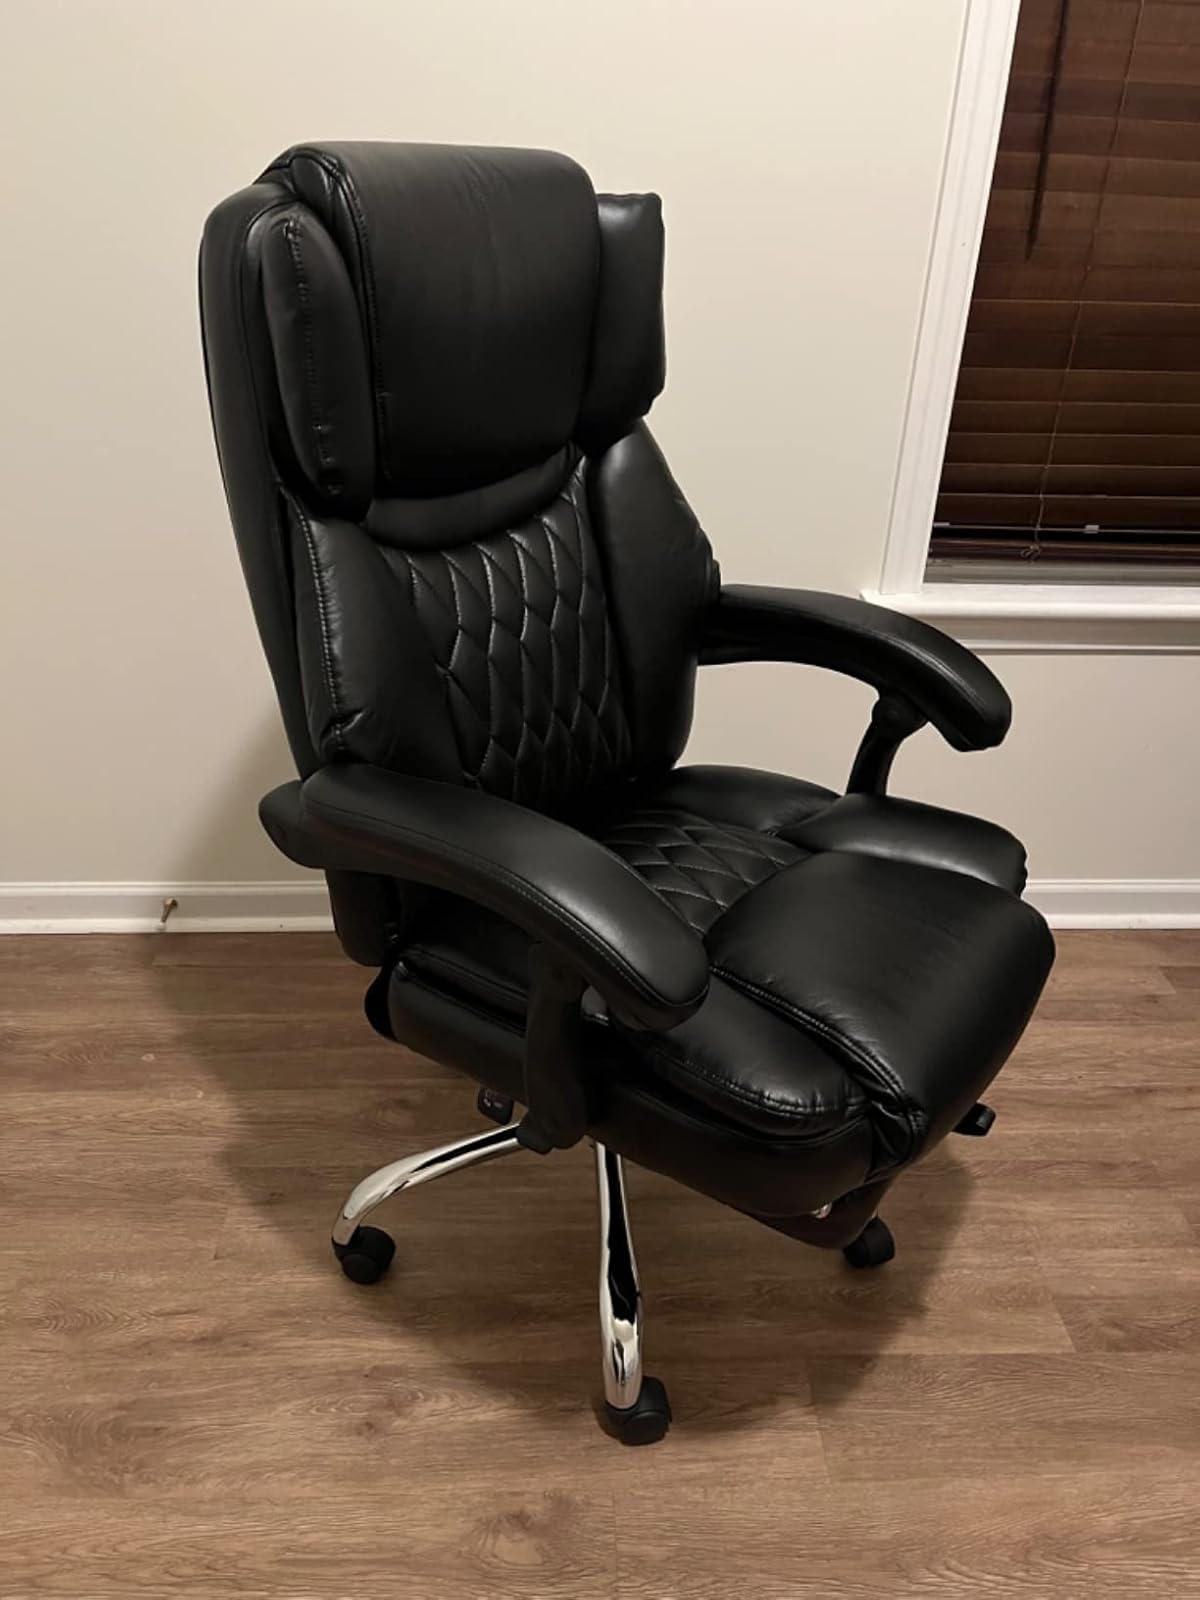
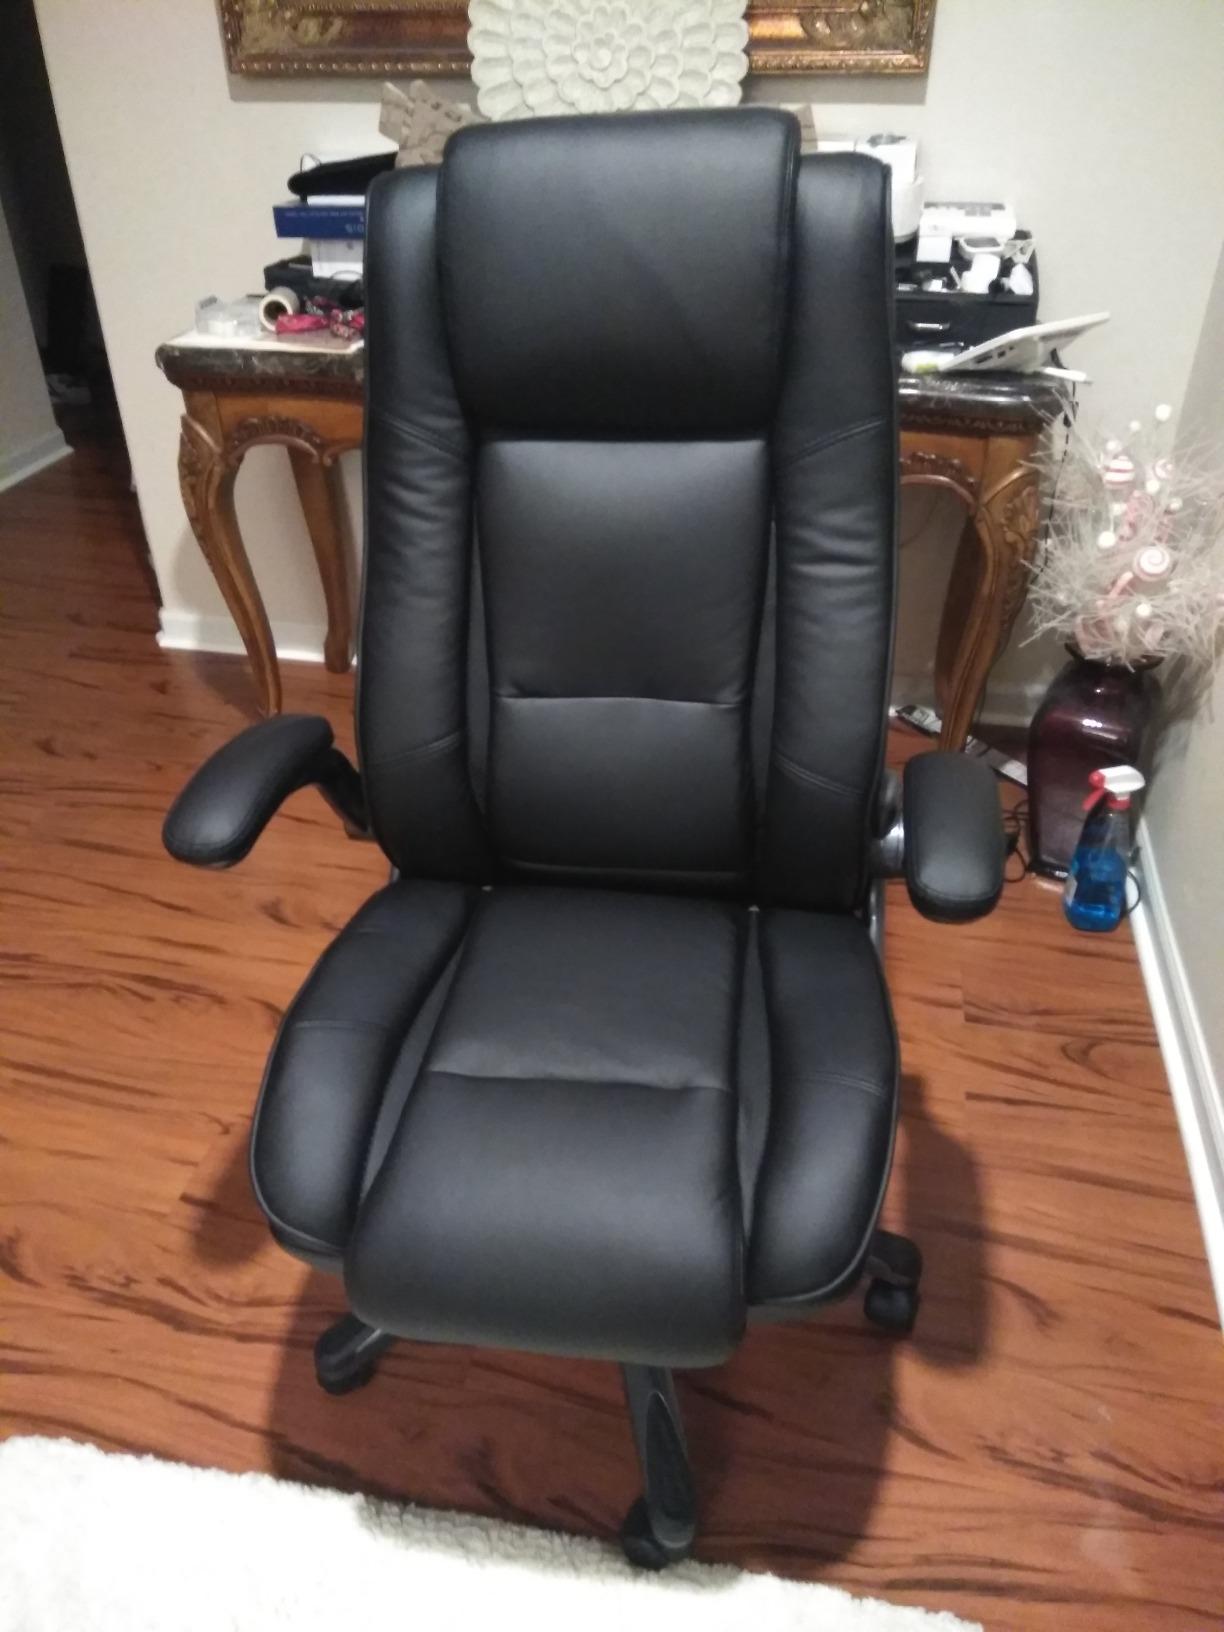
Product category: items_chair
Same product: no